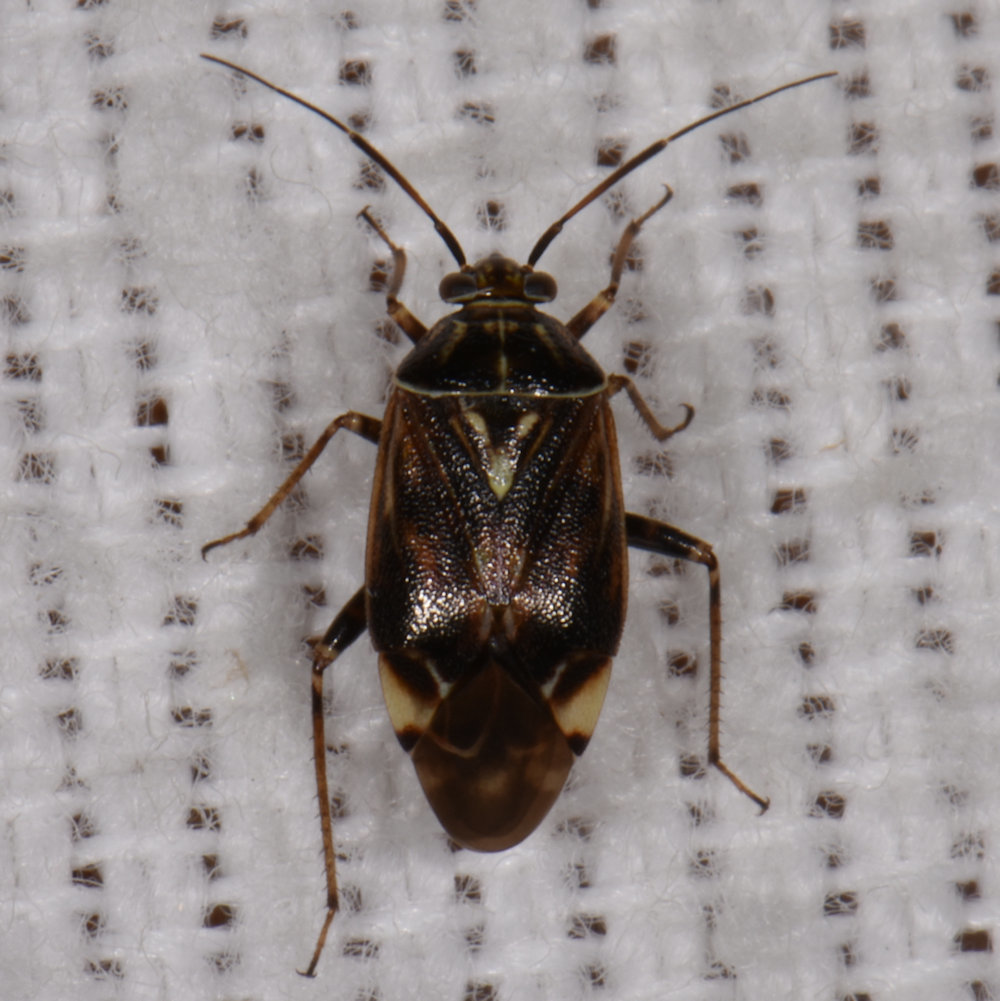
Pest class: lygus_bug